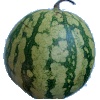
Label: watermelon